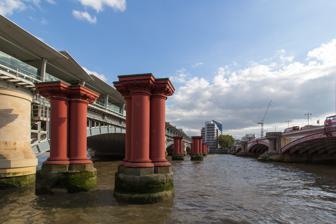
Building: Blackfriars Railway Bridge
Country: United Kingdom
Year built: 1886
51°30′35″N 0°06′12″W / 51.50972°N 0.10333°W / 51.50972; -0.10333 Bridge in London Blackfriars Railway Bridge The current Blackfriars Railway Bridge (on the left) and remains of the old bridge, viewed from the north bank of the Thames Coordinates 51°30′35″N 0°06′12″W / 51.5097°N 0.1033°W / 51.5097; -0.1033 Carries Holborn Viaduct–Herne Hill line Crosses River Thames Locale London Maintained by Network Rail Preceded by Blackfriars Bridge Followed by Millennium Bridge Characteristics Design Arch History Opened 1886 Location Thames Path under the Blackfriars Railway Bridge Blackfriars Railway Bridge is a railway bridge crossing the River Thames in London , between Blackfriars Bridge and the Millennium Bridge . First bridge There have been two structures with the name. The first bridge was opened in 1864 and was designed by Joseph Cubitt for the London, Chatham and Dover Railway . Massive abutments at each end carried the railway's insignia, preserved and restored on the south side . Following the formation of the Southern Railway in 1924, inter-city and continental services were concentrated on Waterloo, and St Paul's Station became a local and suburban stop. For this reason, the use of the original bridge gradually declined. It eventually became too weak to support modern trains, and was therefore removed in 1985 – all that remains is a series of columns crossing the Thames and the southern abutment, which is a Grade II listed structure . At the southern end of the bridge was Blackfriars Bridge railway station which opened in 1864 before closing to passengers in 1885 following the opening of what is today the main Blackfriars station. Blackfriars Bridge railway station continued as a goods stop until 1964 when it was mostly demolished, and much of it redeveloped into offices. Second bridge The second bridge, built slightly further downstream (to the east), was originally called St Paul's Railway Bridge and opened in 1886 together with a new station in Queen Victoria Street called St Paul's Station. The joint engineers for the works were William Mills, of the London, Chatham, and Dover Company, and John Wolfe Barry and Henry Marc Brunel . The resident engineer in charge of the construction was Edward Cruttwell . The bridge is made of wrought iron. It was built by Lucas and Aird . The need for the second bridge was the lack of capacity and overcrowding at the first station which had become "in the highest degree dangerous". The directors of the London, Chatham, and Dover Railway determined that they needed to double the lines across the Thames. The original design was for four rail lines but once work was underway it was decided to expand the bridge to carry seven lines of railway which required extensions to the four piers. The bridge had a clear width of 81 ft between the parapets, increasing to 123 ft at the northernmost span to provide space for the platforms. The bridge had five spans, the shore span on the Surrey side being 183 ft, the centre span and Middlesex shore span 185 ft each, and the second and fourth spans 175 ft each. The lengths of the three middle spans corresponded with those of the old bridge alongside for ease of navigation. When St Paul's railway station changed its name to Blackfriars in 1937 the name of the bridge was changed as well to Blackfriars Railway Bridge. As part of the Thameslink Programme , the platforms at Blackfriars station were extended across the Thames and partially supported by the 1864 bridge piers. The project was designed by Will Alsop and built by Balfour Beatty . The work also included the installation of a roof covered with photovoltaic solar panels . It is the largest of only three solar bridges in the world (the others being Kennedy Bridge in Bonn, Germany, and Kurilpa Bridge in Australia). Other green improvements included sun pipes and systems to collect rain water . See also List of crossings of the River Thames List of bridges in London References